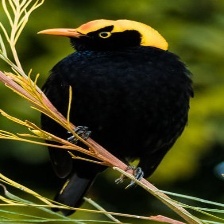
Species: REGENT BOWERBIRD
Scientific name: SERICULUS CHRYSOCEPHALUS